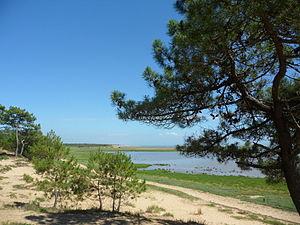
La baie de Bonne anse à la Palmyre
Le Royannais est une région naturelle de France située au sud-ouest du département de la Charente-Maritime, en région Nouvelle-Aquitaine. Définie par le géographe Frédéric Zégierman, elle correspond à un « pays » mais n'a jamais eu de réalité politique ou historique avant la fin du XXᵉ siècle.
La baie de bonne Anse se situe dans la commune des Mathes, à l'embouchure de la Gironde sur la façade atlantique. La baie de Bonne Anse s'est formée au cours du XIXᵉ siècle à la suite de la disparition de l'île d'Armote.
La Palmyre est un quartier résidentiel et touristique dépendant de la commune des Mathes, dans la partie occidentale de la presqu'île d'Arvert, en Charente-Maritime. Les habitants de La Palmyre sont appelés les Palmyriens et les Palmyriennes.